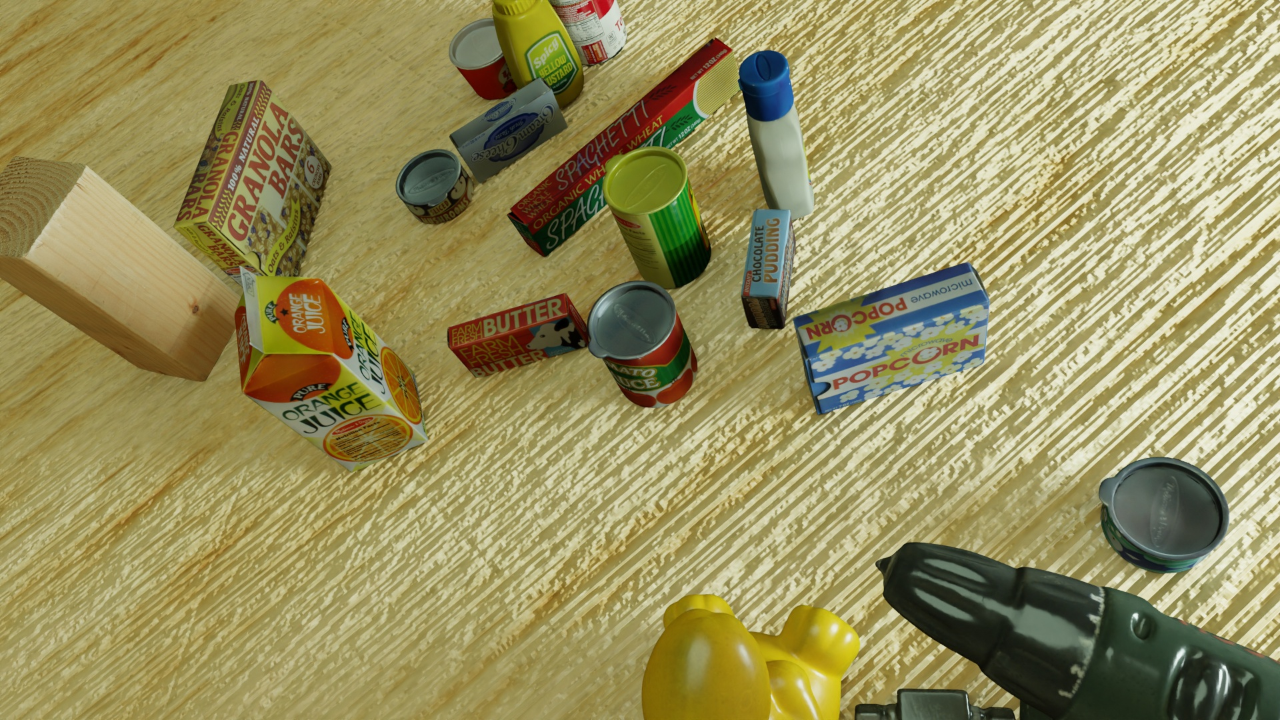
Question:
What are the five normalized (x, y) points between 0 and 1 in the image that outline the grasp plane for the can of tuna fish? Your answer should be as Grasp center: [], Left finger base: [], Right finger base: [], Left finger tip: [], Right finger tip: [].
Answer: Grasp center: [0.917188, 0.705556], Left finger base: [0.983594, 0.8], Right finger base: [0.857812, 0.620833], Left finger tip: [0.967187, 0.829167], Right finger tip: [0.851562, 0.659722]